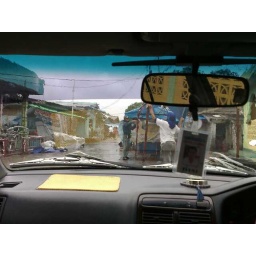
Stranded and lost, driver went to look for the house while we wait in car